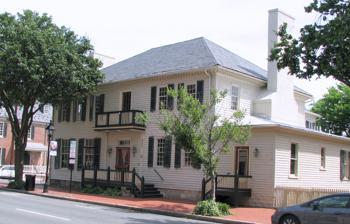
Building: The Chimneys (Fredericksburg, Virginia)
Country: United States of America
Year built: 1771
Historic house in Virginia, United States United States historic place The Chimneys U.S. National Register of Historic Places Virginia Landmarks Register The Chimneys (1771) in Fredericksburg, Virginia Show map of Northern Virginia Show map of Virginia Show map of the United States Location 623 Caroline St., Fredericksburg, Virginia Coordinates 38°18′1″N 77°27′28″W / 38.30028°N 77.45778°W / 38.30028; -77.45778 Area less than one acre Built 1771 Architectural style Georgian NRHP reference No. 75002109 VLR No. 111-0015 Significant dates Added to NRHP April 3, 1975 Designated VLR December 17, 1974 The Chimneys is a historic house located in Fredericksburg , Virginia . The house was constructed around 1771–1773. The house is named because of the stone chimneys at each end. The Georgian home was added to the National Register of Historic Places in April 1975. Of note are the interior decorative woodwork in the moldings , millwork , paneling indicative of building styles of the period. The decorative carving on the mantelpiece as well as on the door and window frames is particularly significant. Design and construction The Chimneys' floor plan has two rooms on each side of a central hall. The two-story house is framed with heavy timber with mortise and tenon joints secured with hardwood pegs. Each timber is marked by chiseled Roman numerals . Spaces between wall studs are nogged with brick in the interior and exterior walls. Fredericksburg was a major port city in the colonies in the mid- to late 18th century and The Chimneys' hipped roof framing utilizes techniques common in the construction of ships' hulls at the time. The roof is supported by three heavy king post trusses. History It is uncertain who originally owned The Chimneys. John Glassell (1731-1806), a local merchant, is usually noted as the builder. Glassell came from Galloway, Scotland in the 1770s and purchased land in Fredericksburg from Charles Yates. Researchers at the University of Mary Washington in Fredericksburg suggest that the house was built by Yates prior to the purchase by Glassell. During the American Revolution , John Glassell was a loyalist . He went to Scotland in 1775 and never returned. Ownership of The Chimneys passed to William Glassell to whom John Glassell had given power of attorney . An insurance policy written in 1792 showed William as the owner. In the 1800s, the house was bought and sold many times. One famous resident was Ellen Lewis Herndon "Nell" Arthur (1837-1880), later the wife of U.S. President Chester A. Arthur , who lived at The Chimneys as a child. The house was purchased in 1966 by the president of the Historic Fredericksburg Foundation and, for a time, the house was rented for income. In 1975 the Foundation moved its museum and offices into The Chimneys. After William Vakos purchased and renovated it in 1982, the building was sold to Robert Mitchell III in 1985. In 2000, ownership passed to Tommy Mitchell (no relation), the current owner. A succession restaurants have operated out of the property since its renovation. Renovation In 1982, the Historic Fredericksburg Foundation sold The Chimneys to William Vakos, who secured permission from Fredericksburg's Architectural Review Board and Zoning Board to create a restaurant in the building. During the renovation, the structure's weatherboarding was repainted in the original colors and porches were added at the rear of the building as well as in the front of the building where a 2-story porch was built. A veranda overlooking an English garden was added. Plumbing, electrical systems, and heating were also replaced.  Prior to reconstruction, all changes were approved by the Historic Fredericksburg Foundation References